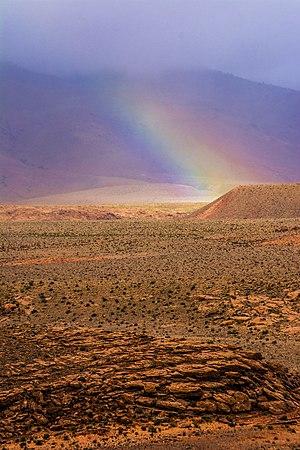
arc en ciel dans la region de tiout wilaya de Naama cote de Jbel Smain Laaouedj